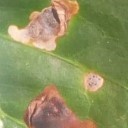
Label: Miner